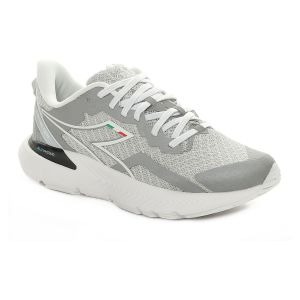
Diadora Mythos Blushield Volo 3 Glam Donna Grigio   Sconto 40%
Prezzo: 84,00 €